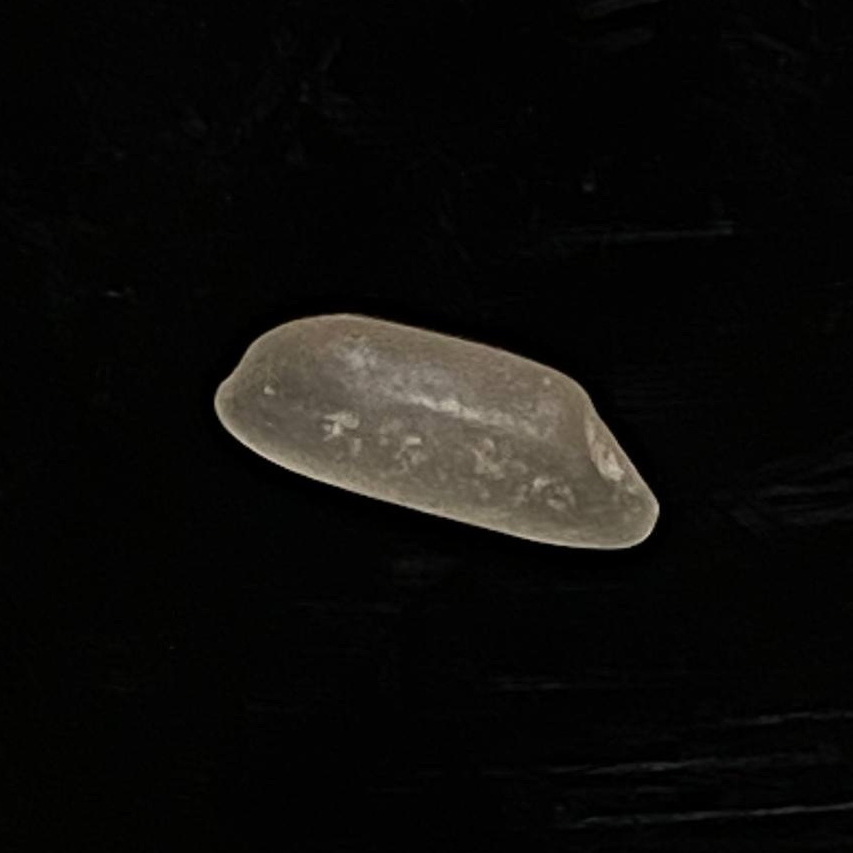
Rice variety: Subol_Lota